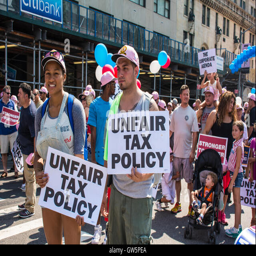
thousands of filming location gathered a crowd to pay tribute to their hard working